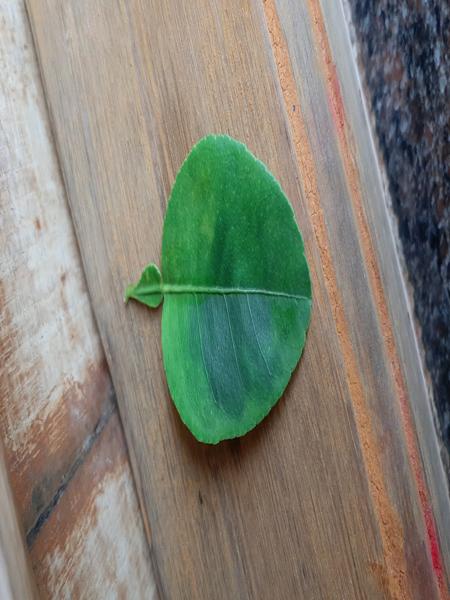
Plant: Lemon